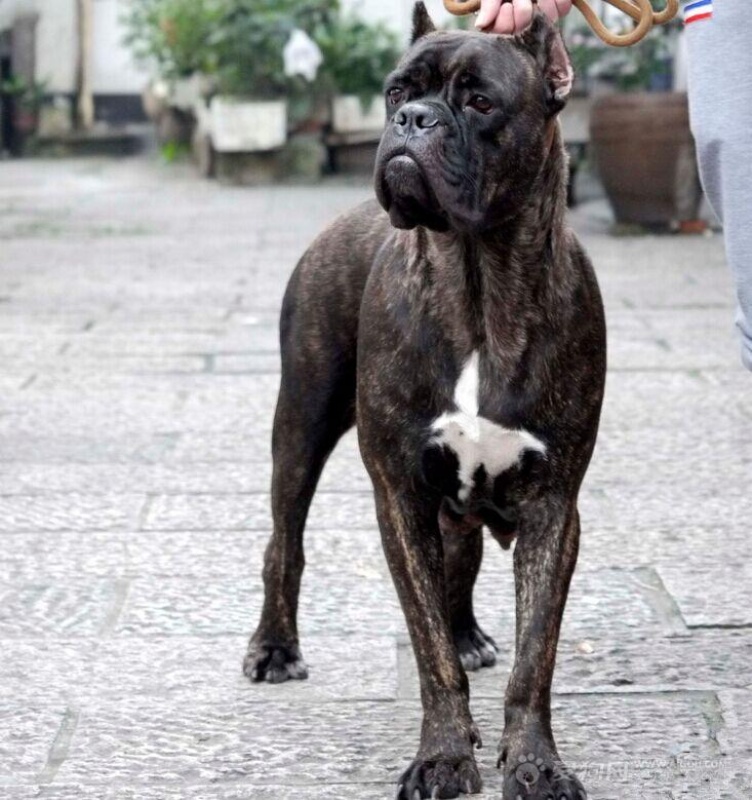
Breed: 253-n000105-Cane_Carso